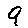
Label: 9